Portland Timbers–Seattle Sounders rivalry

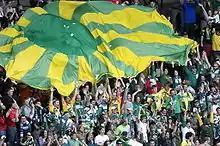
The Timbers' Army, pictured in 2009

A bitter rivalry between the teams' supporter groups exists. The Portland Timbers are supported by the Timbers Army, and Seattle Sounders by the Emerald City Supporters. The spirited groups have always showed a deep amount of resentment toward each other throughout the years. With the close proximity of the two cities, traveling fans of both sides witness hostile environments while visiting the opposing stadium. A rare moment of violence broke out in March 2010 after a preseason Timbers win in Seattle, when, three Sounders fans (who were supposedly not associated with any Sounders supporters group) assaulted a Timbers fan, choking and dragging him with his team scarf.